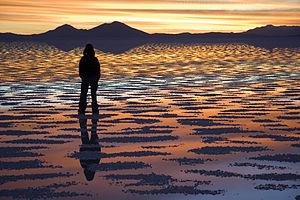
Jeune fille regardant un coucher de soleil. Salar de Uyuni, Bolivie Italiano: Osservando il tramonto, Salar de Uyuni, Bolivia. Il Salar si allaga periodicamente e quando è coperto d'acqua riflette l'immagine del cielo e la luce solare. Qui si vede come appare al tramonto.
Le salar d'Uyuni, en espagnol salar de Uyuni, est un salar situé sur les hauts plateaux du sud-ouest de la Bolivie.